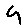
Label: 9